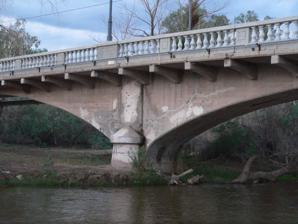
Building: Winkelman Bridge
Country: United States of America
Year built: 1916
United States historic place Winkelman Bridge U.S. National Register of Historic Places Show map of Arizona Show map of the United States Location Old AZ 77 over the Gila River, Winkelman, Arizona Coordinates 32°59′6″N 110°46′18″W / 32.98500°N 110.77167°W / 32.98500; -110.77167 Area 0.2 acres (0.081 ha) Built 1916 ( 1916 ) Architectural style Concrete Luten arch MPS Vehicular Bridges in Arizona MPS NRHP reference No. 88001649 Added to NRHP September 30, 1988 The Winkelman Bridge is a historic bridge over the Gila River in Winkelman, Arizona , U.S.. It was built in 1916. It has been listed on the National Register of Historic Places since September 30, 1988. References